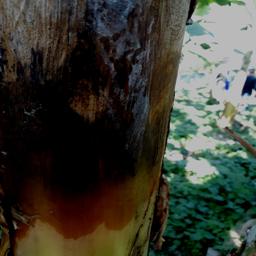
Label: PSEUDOSTEM WEEVIL